Richard Gutjahr

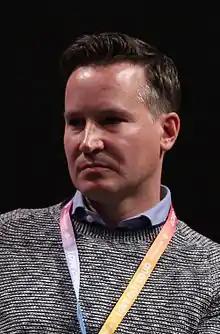

Richard Gutjahr (born 1973 in Bonn) is a German TV presenter and blogger. He is known for covering the terror attacks in Nice and Munich in mid-2016 with a mobile phone, and he "explained how basic mobile technology allowed him to cover the two attacks".